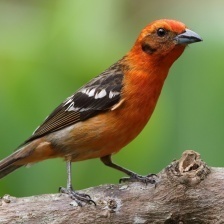
Species: FLAME TANAGER
Scientific name: PIRANGA BIDENTATA